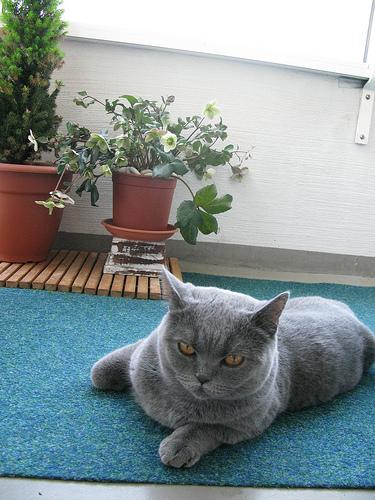
Breed: British Shorthair